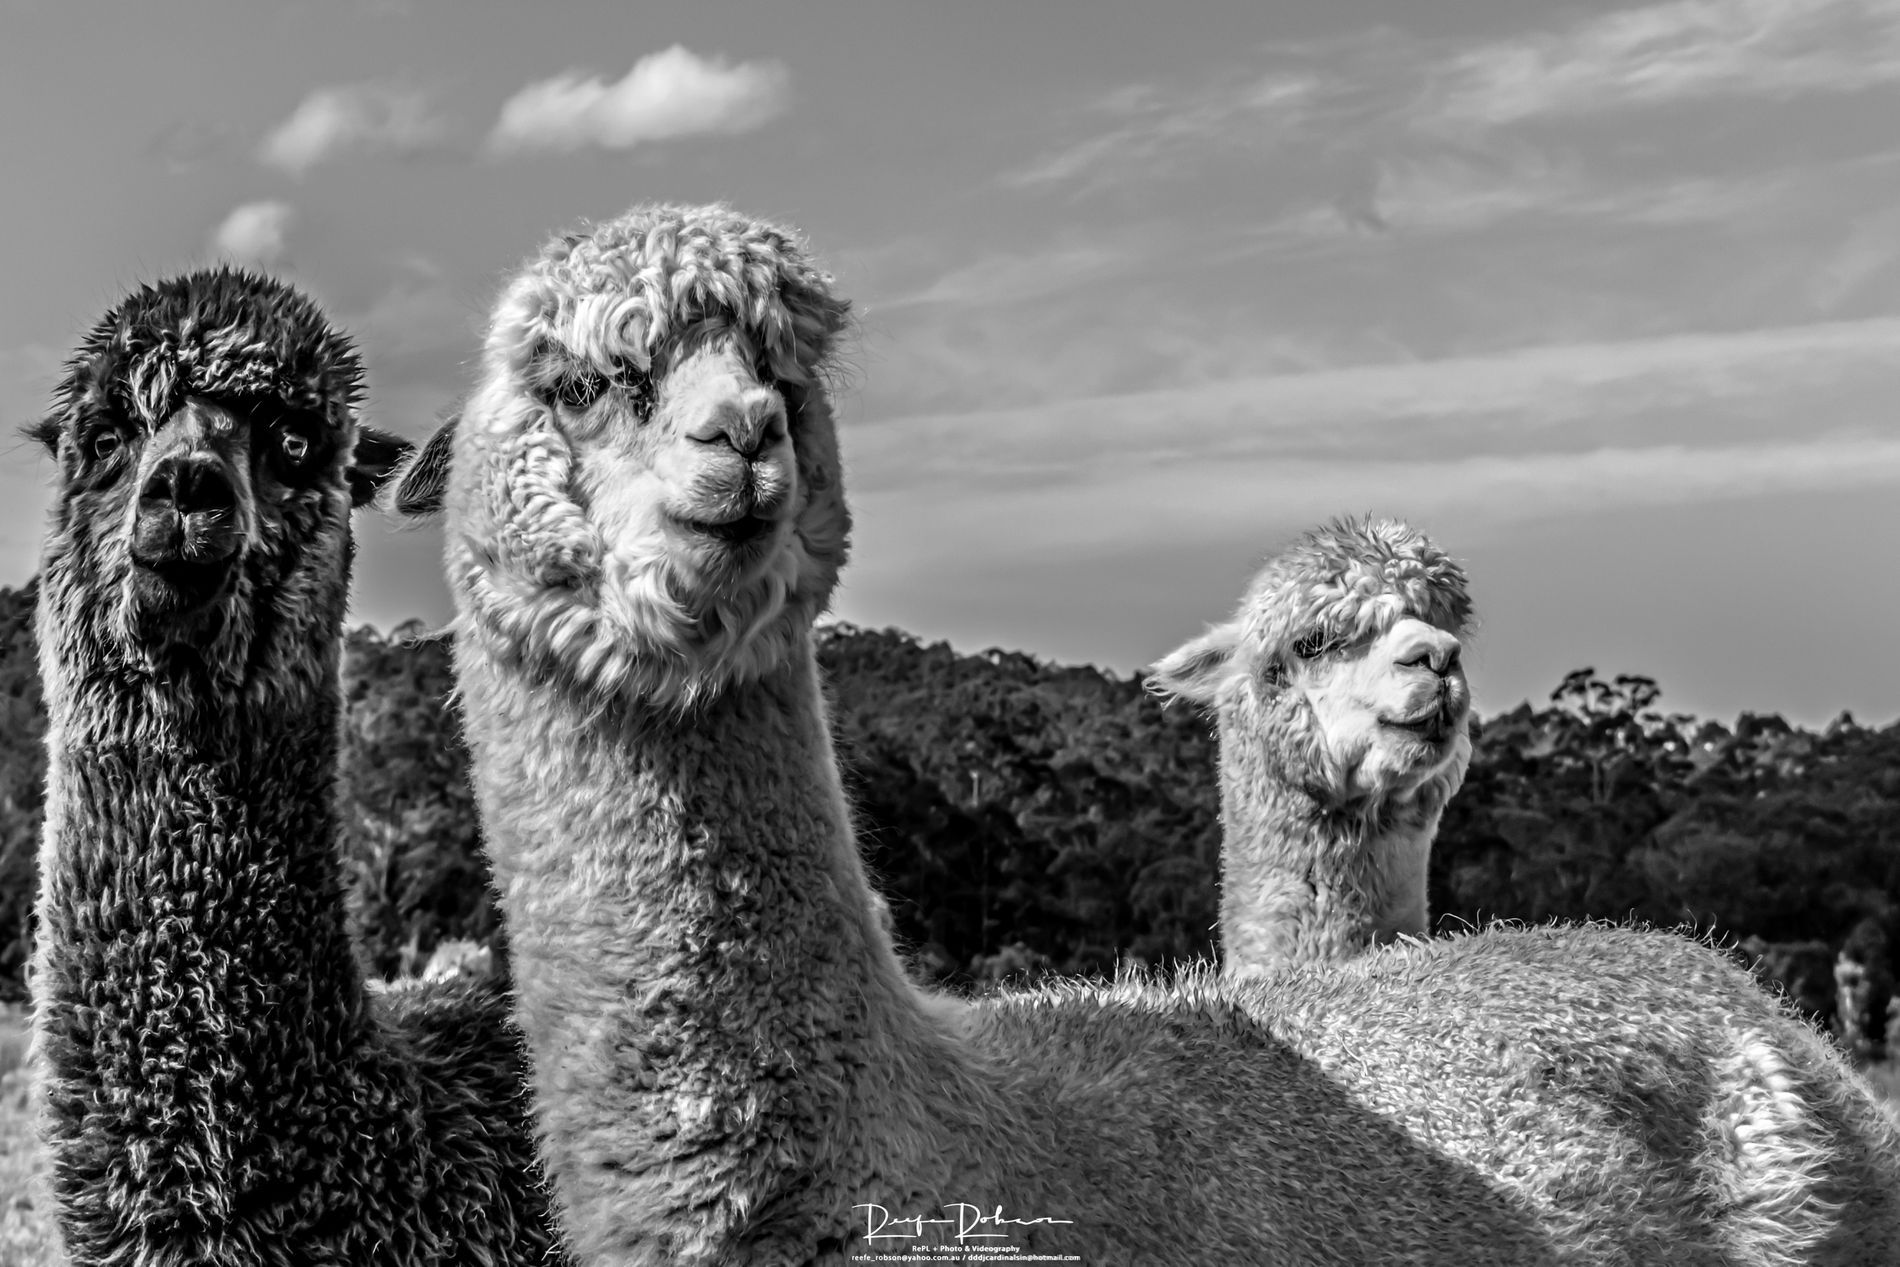
The alpacas.
A black and white picture features three alpacas showcasing their thick hair and pretty facial features against a beautiful background of sky and trees.
A black and white animal portrait taken from a low angle shot featuring the beauty of the alpacas' expressive faces and their thick fur with the sky and trees in the background giving a calm atmosphere.
Labels: Animal, Mammal, Canine, Dog, Pet, Bear, Wildlife, Livestock, Sheep, Llama, Sky, Tress, Alpacas
Camera: NIKON CORPORATION NIKON D3200
Lens: 18.0-55.0 mm f/3.5-5.6, AF-S DX VR Nikkor 18-55mm f/3.5-5.6G II
Aperture: F8
Exposure: 1/320 sec
ISO: 100
Focal length: 40.0 mm